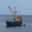
Label: ship